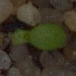
Label: scentless_mayweed